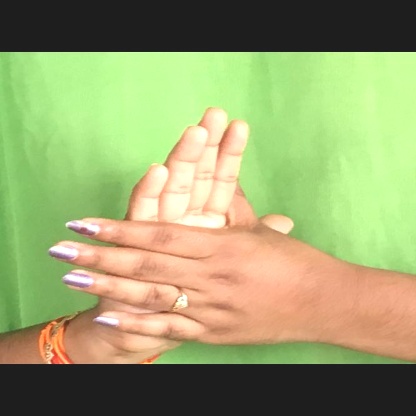
Mudra: Chakra